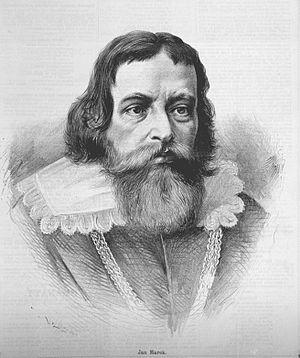
Jan Marek Marci, en latin Johannes Marcus Marci de Cronland, né le 13 juin 1595 à Landskron et mort le 10 avril 1667 à Prague, est un médecin, scientifique et philosophe.